True Lies

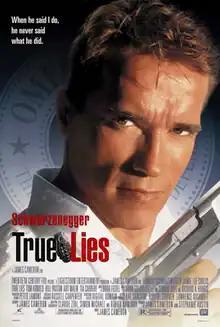
Theatrical release poster

True Lies is a 1994 American action comedy film written and directed by James Cameron. It stars Arnold Schwarzenegger as Harry Tasker, a U.S. government agent, who struggles to balance his double life as a spy with his familial duties, and Jamie Lee Curtis as his unknowing wife. Tom Arnold, Bill Paxton, Art Malik, Tia Carrere, Eliza Dushku, and Charlton Heston star in supporting roles. The screenplay is based on the 1991 French comedy film "La Totale!."